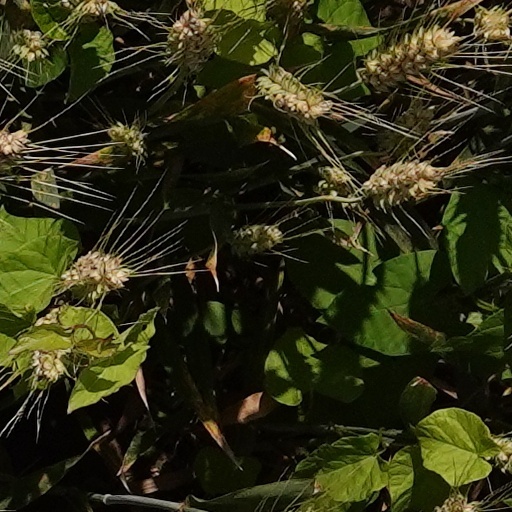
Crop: wheat